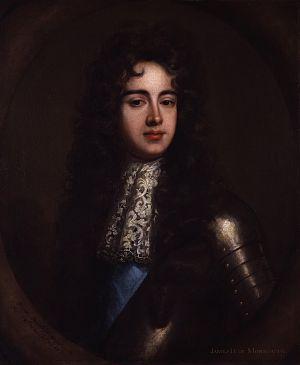
Le commander-in-chief of the Forces ou seulement commander-in-chief, est le salarié à la tête de l'Armée de l'Angleterre de 1660 à 1707. Elle est remplacée en 1707 par l'Armée de terre britannique, fondée cette année-là, en incluant les régiments écossais. Le C-in-C est la tête de cette armée de 1707 jusqu'à 1904. Ensuite, ce poste est remplacé de 1904 à 1908 par le chief of the General Staff puis à partir de 1908 par le chief of the Imperial General Staff.
James Crofts ou James Fitzroy, qui prit le nom de James Scott après son mariage, né le 9 avril 1649 et mort le 15 juillet 1685, 1ᵉʳ duc de Monmouth, 1ᵉʳ duc de Buccleuch, est un fils illégitime de Charles II d'Angleterre et de sa maîtresse, Lucy Walter, qui avait suivi le prince en exil sur le continent pendant la dictature de Cromwell. Se déclarant prétendant au trône à la mort de son père en 1685, il chercha à détrôner son oncle Jacques Stuart. Il est exécuté le 15 juillet 1685 après l'échec de la Rébellion de Monmouth.
Willem Wissing, connu en Angleterre sous le nom de William Wissing, était un portraitiste hollandais qui travailla essentiellement en Angleterre.
Jacques Stuart, né à Londres le 14 octobre 1633 et mort le 16 septembre 1701 à Saint-Germain-en-Laye, fut roi d'Angleterre et d'Irlande sous le nom de Jacques II et roi d'Écosse sous le nom de Jacques VII du 6 février 1685 jusqu'à son renversement lors de la Glorieuse Révolution trois ans plus tard.